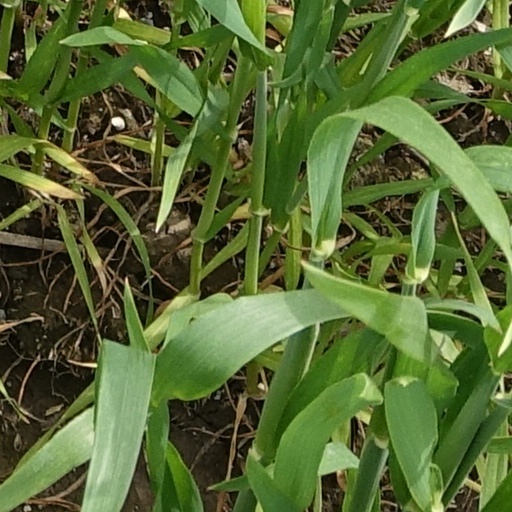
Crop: wheat